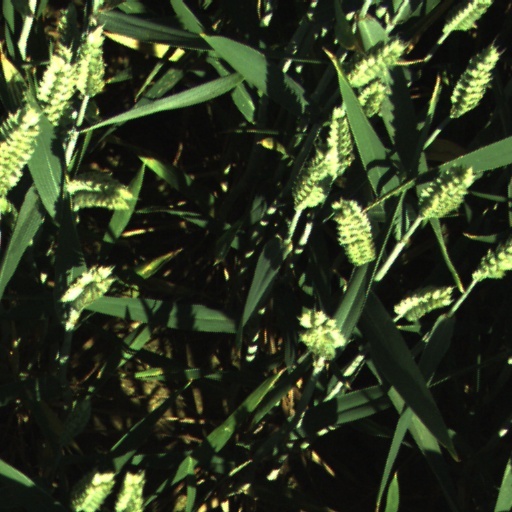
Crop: wheat